George Payne (racehorse owner)

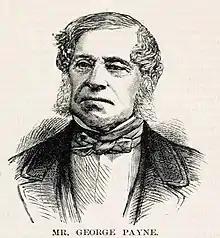

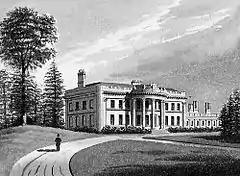

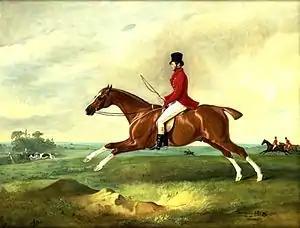
Portrait of George Payne of Sulby on His Chestnut Hunter, "The Clipper" with the Pytchley at Full Cry (ca. 1820)

George Payne (3 April 1803 Sulby – 2 September 1878 Mayfair), was an English breeder of thoroughbred horses, an inveterate gambler, a patron of the Turf and a Master of the Hunt.